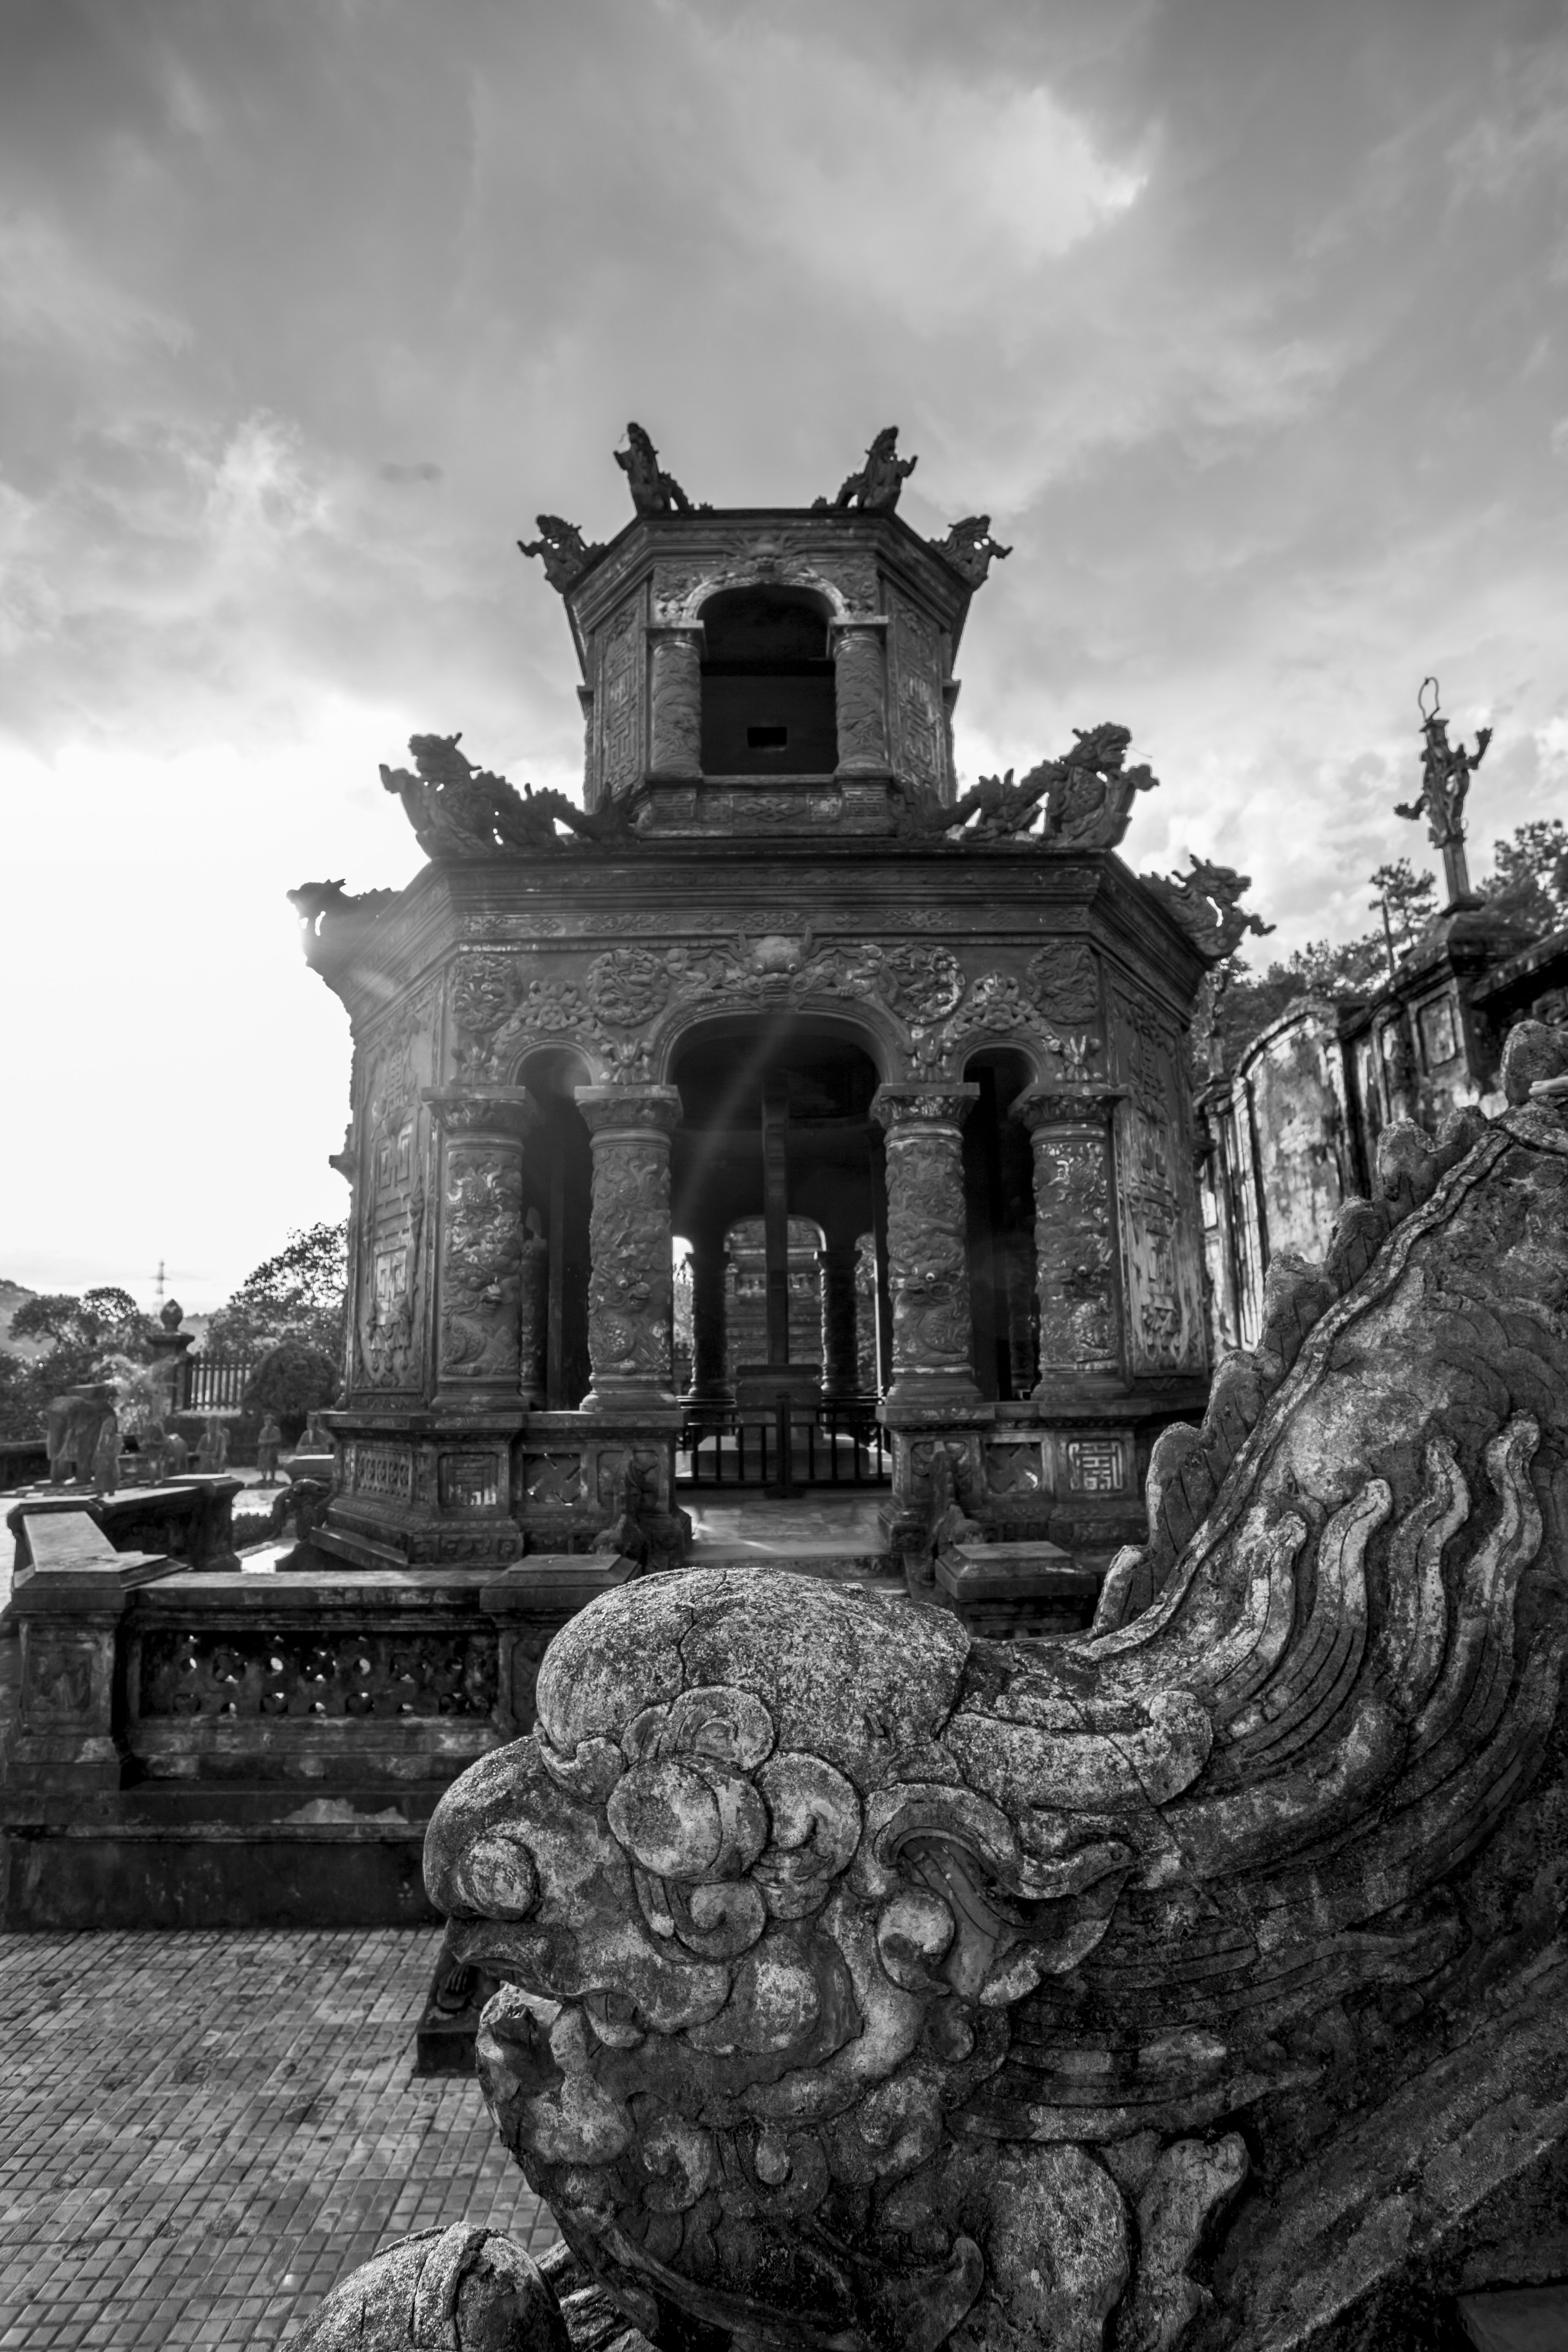
pagoda, vietnamese, art, Hue city, palace, house, king, home, architecture, symbol, culture, religion, god, nature, people, city, mountains, fields, sightseeing, spirit, places, travel, scenic places, sky, black and white, monochrome photography, ancient history, photography, history, cloud, monochrome, temple, tree, monument, building, historic site, ruins, facade, stock photography, landscape, arch, archaeological site